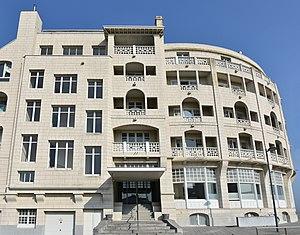
Le Grand Hôtel Bellevue, appelé familièrement la « Rotonde », est un édifice construit à Westende en Belgique de 1909 à 1911 par l'architecte Octave van Rysselberghe, frère aîné du peintre néo-impressionniste Théo van Rysselberghe.